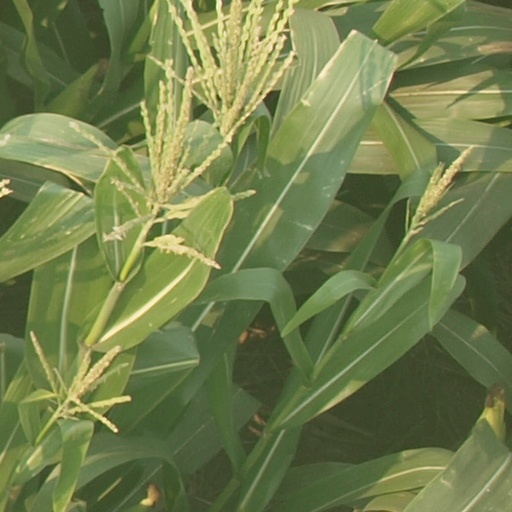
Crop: maize; corn